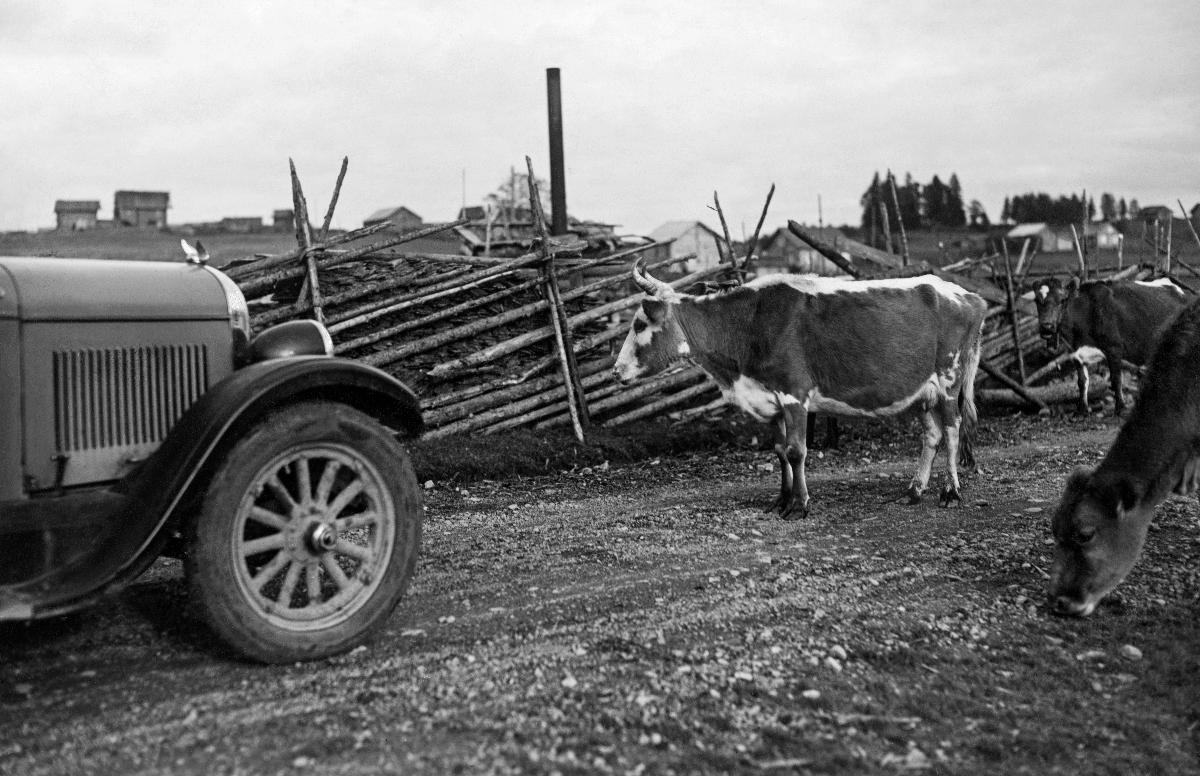
Matkailijan äkkipysäytys
The sudden stop of a traveller
sisällön kuvaus: Autoilija kohtaa lehmän maaseudulla 1930. content description: A car driver's encounter with a cow in the Finnish countryside 1930.
Vuosi: 1930
Paikka: Suomi
Aiheet: tiet; autoliikenne; autot; lehmät; maaseutu; roads; car traffic; cars; cows; countryside; traffic; vägar; biltrafik; bilar; kor; landsbygd